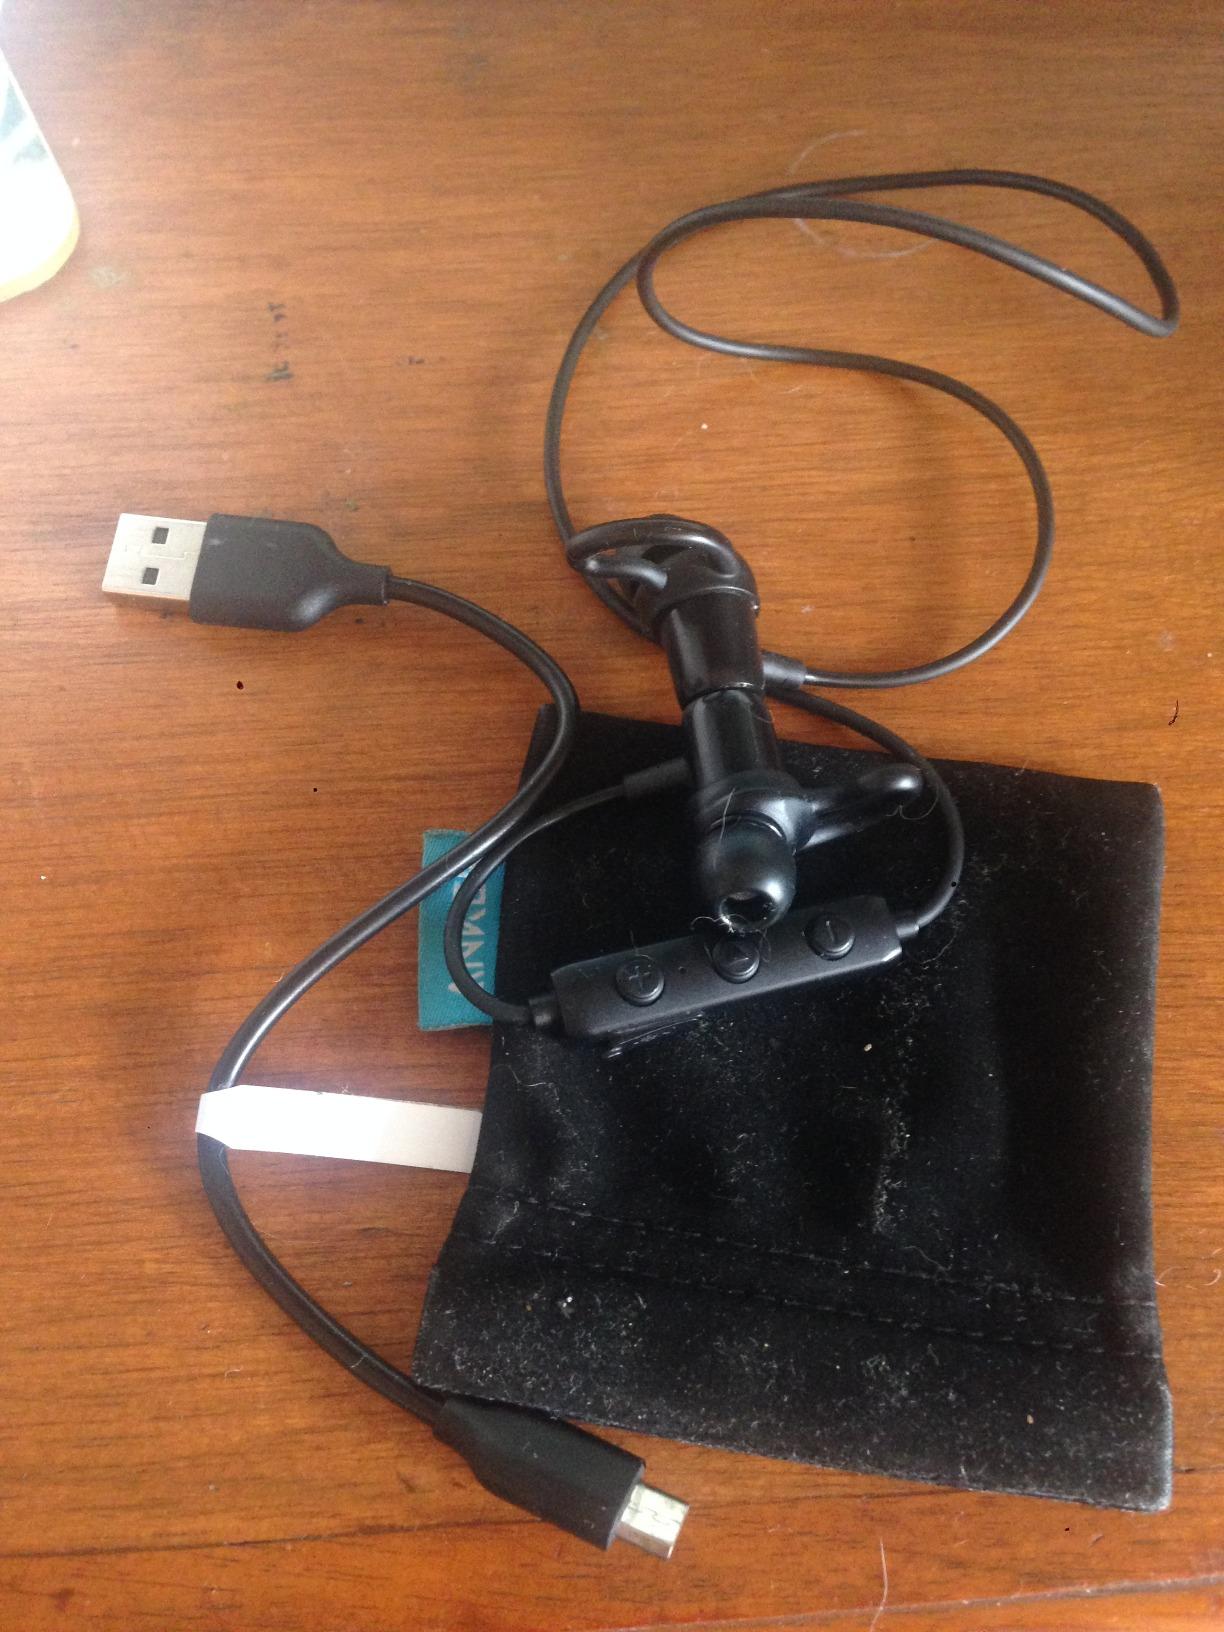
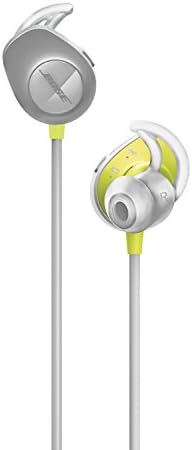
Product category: headphones
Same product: no